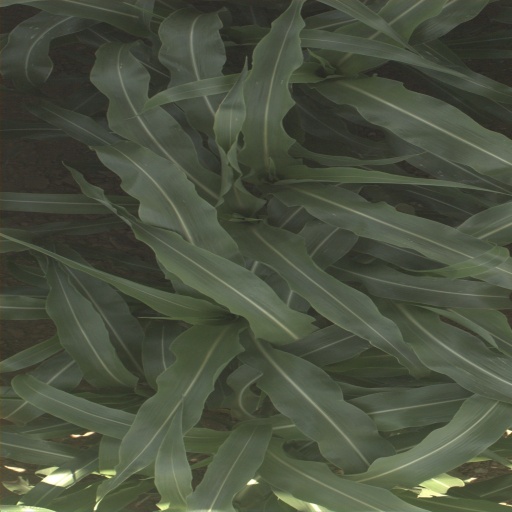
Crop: sorghum